Fozzano

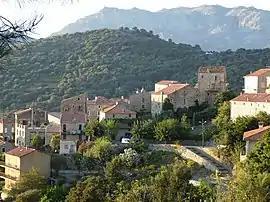
The towers of the two rival families in Fozzano, named Carabelli (Tower of Colomba) and Durazzo

Fozzano is a commune in the Corse-du-Sud department of France on the island of Corsica.